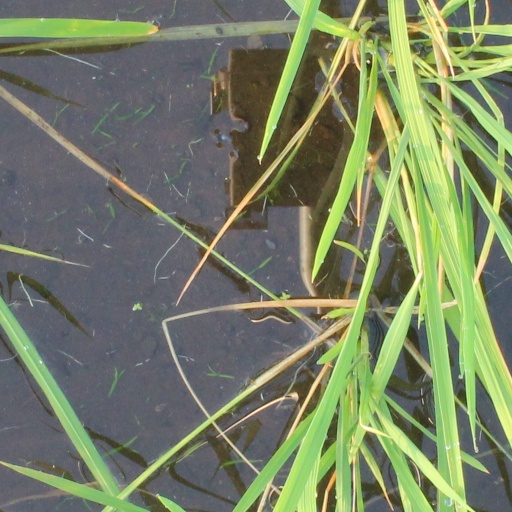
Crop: rice